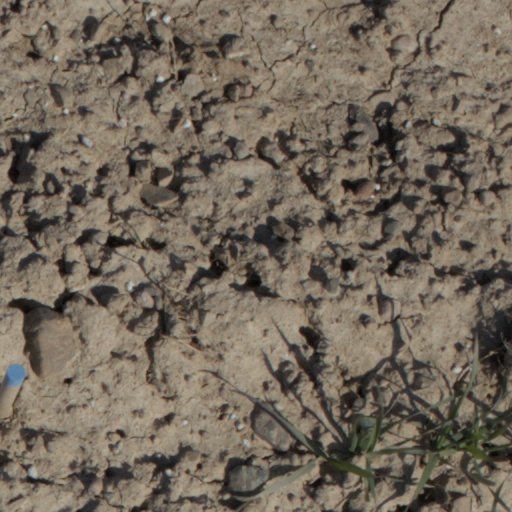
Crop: wheat